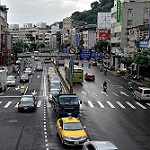
Scene: Outdoor